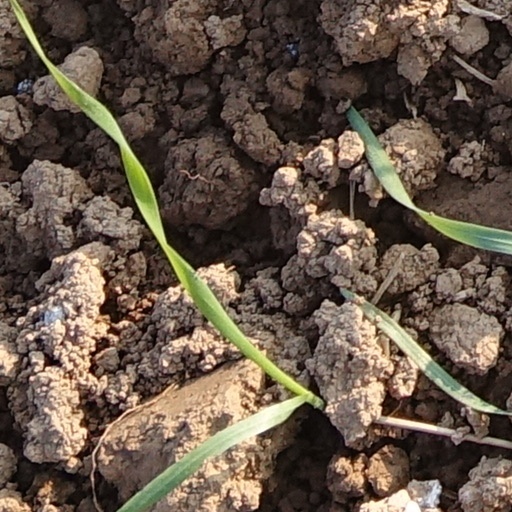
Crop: wheat